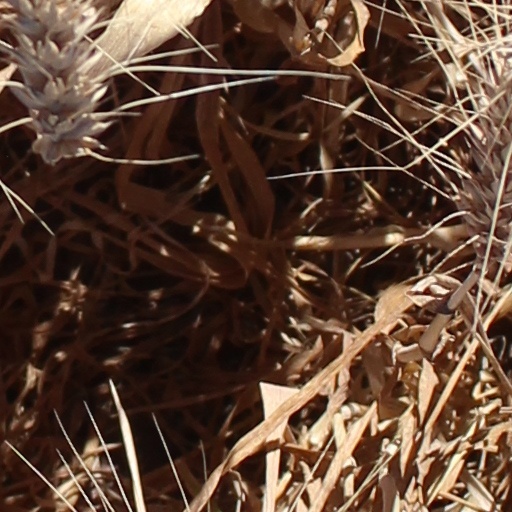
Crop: wheat